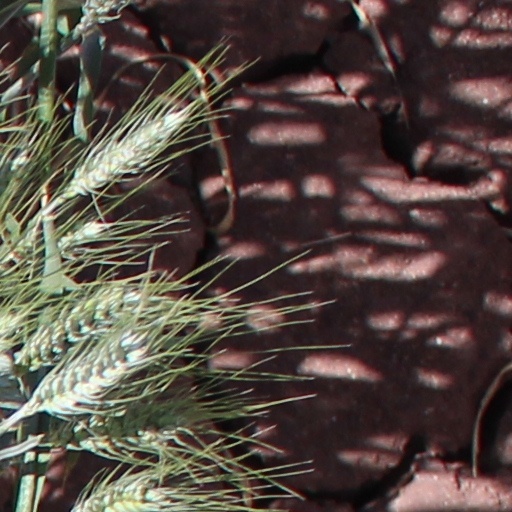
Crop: wheat